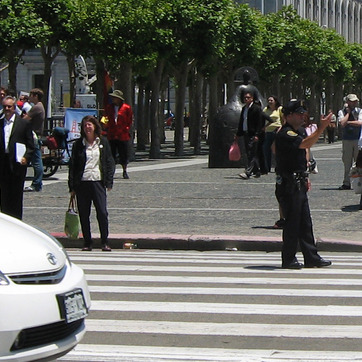
Material: stone